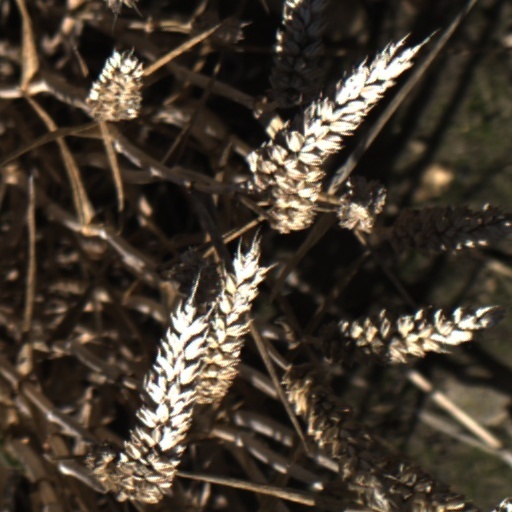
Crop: wheat